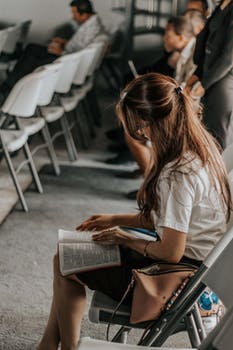
Label: No Watermark